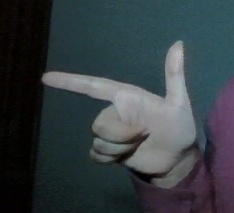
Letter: yaa